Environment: real
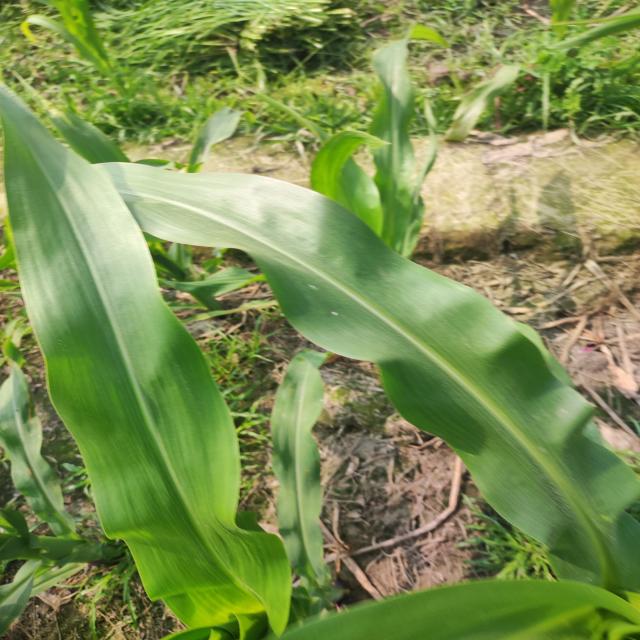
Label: healthy